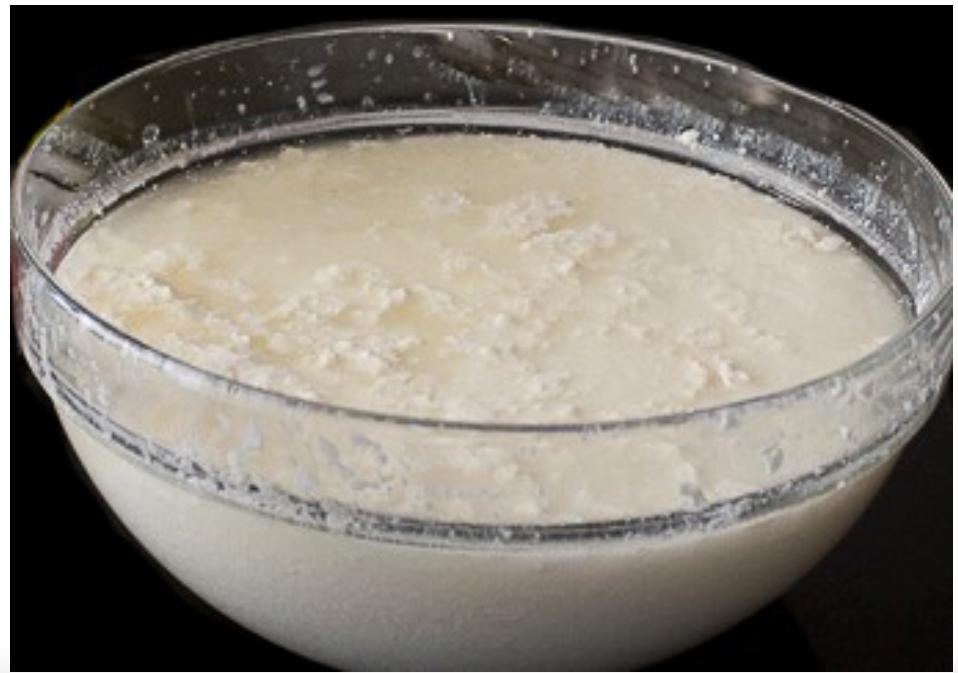
Hapa naona kuna bakuli moja ambalo limewekwa maziwa na haya maziwa ina kaa ni maziwa ya kupandishwa. Haya maziwa ina pendwa na jamii kadhaa wa kadhaa na uwa ina tumika sana wakati wa chakula, watu wanakula chakula na huwa ina tumika kula sana sana ugali.